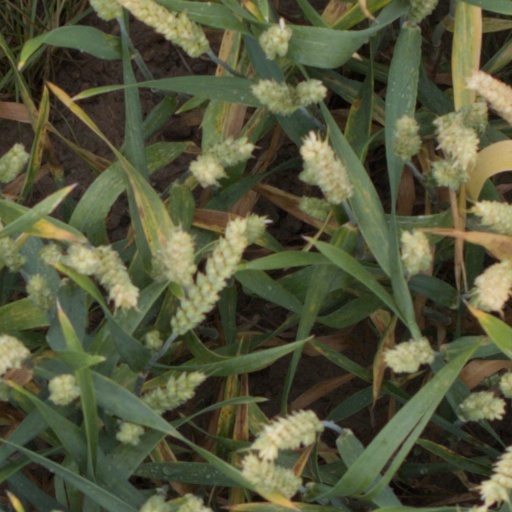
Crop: wheat